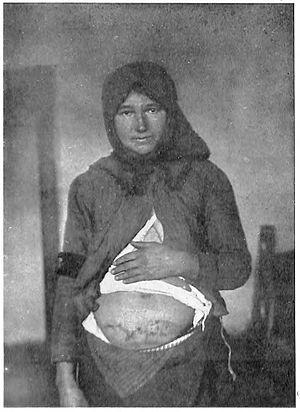
Le concept de violences contre les femmes englobe l'ensemble des comportements violents, individuels ou collectifs, dirigés contre les femmes. Ces violences incluent les mariages forcés, grossesses forcées ou avortements forcés, mutilations génitales, lapidations, défigurations à l’acide et autres crimes d’honneur, esclavages, agressions sexuelles et violences conjugales, viols d’épuration ethnique, trafic de femmes, esclavage sexuel, privations traditionnelles ou politiquement tolérées de libertés et droits humains fondamentaux dans la condition féminine.